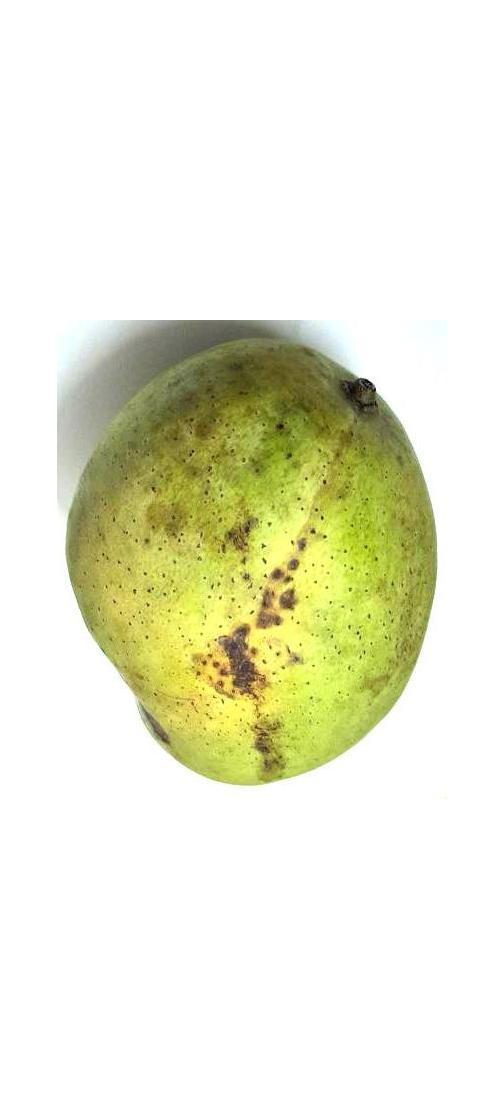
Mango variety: Fazli Shurmai